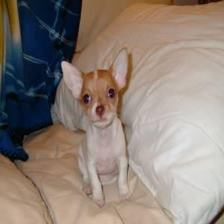
Species: dog
Breed: chihuahua